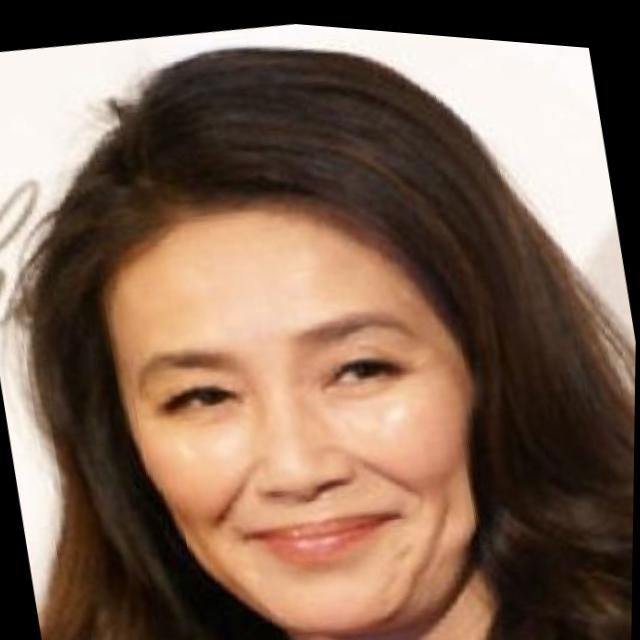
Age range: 45-64